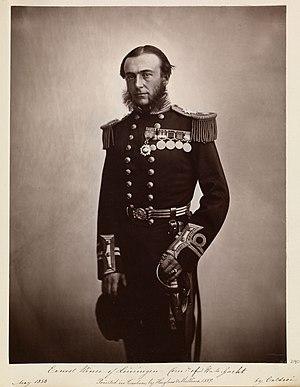
Ernest Leopold Victor Carl August Joseph Emich de Leiningen, quatrième prince de Leiningen, est né le 9 novembre 1830 à Amorbach, en Allemagne, et est décédé dans cette même ville le 5 avril 1904. Neveu de la reine Victoria, c'est un prince allemand au service de la Marine du Royaume-Uni et un candidat au trône de Grèce lors de la vacance du pouvoir à Athènes en 1862-1863.